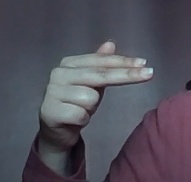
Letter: ghain